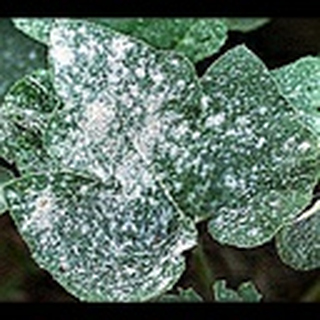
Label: cotton_powdery_mildew